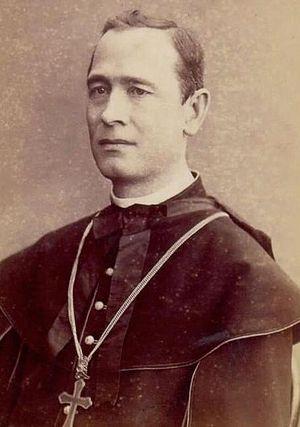
Jakob Missia, né Mislej, est un cardinal austro-hongrois du XIXᵉ siècle et du début du XXᵉ siècle.